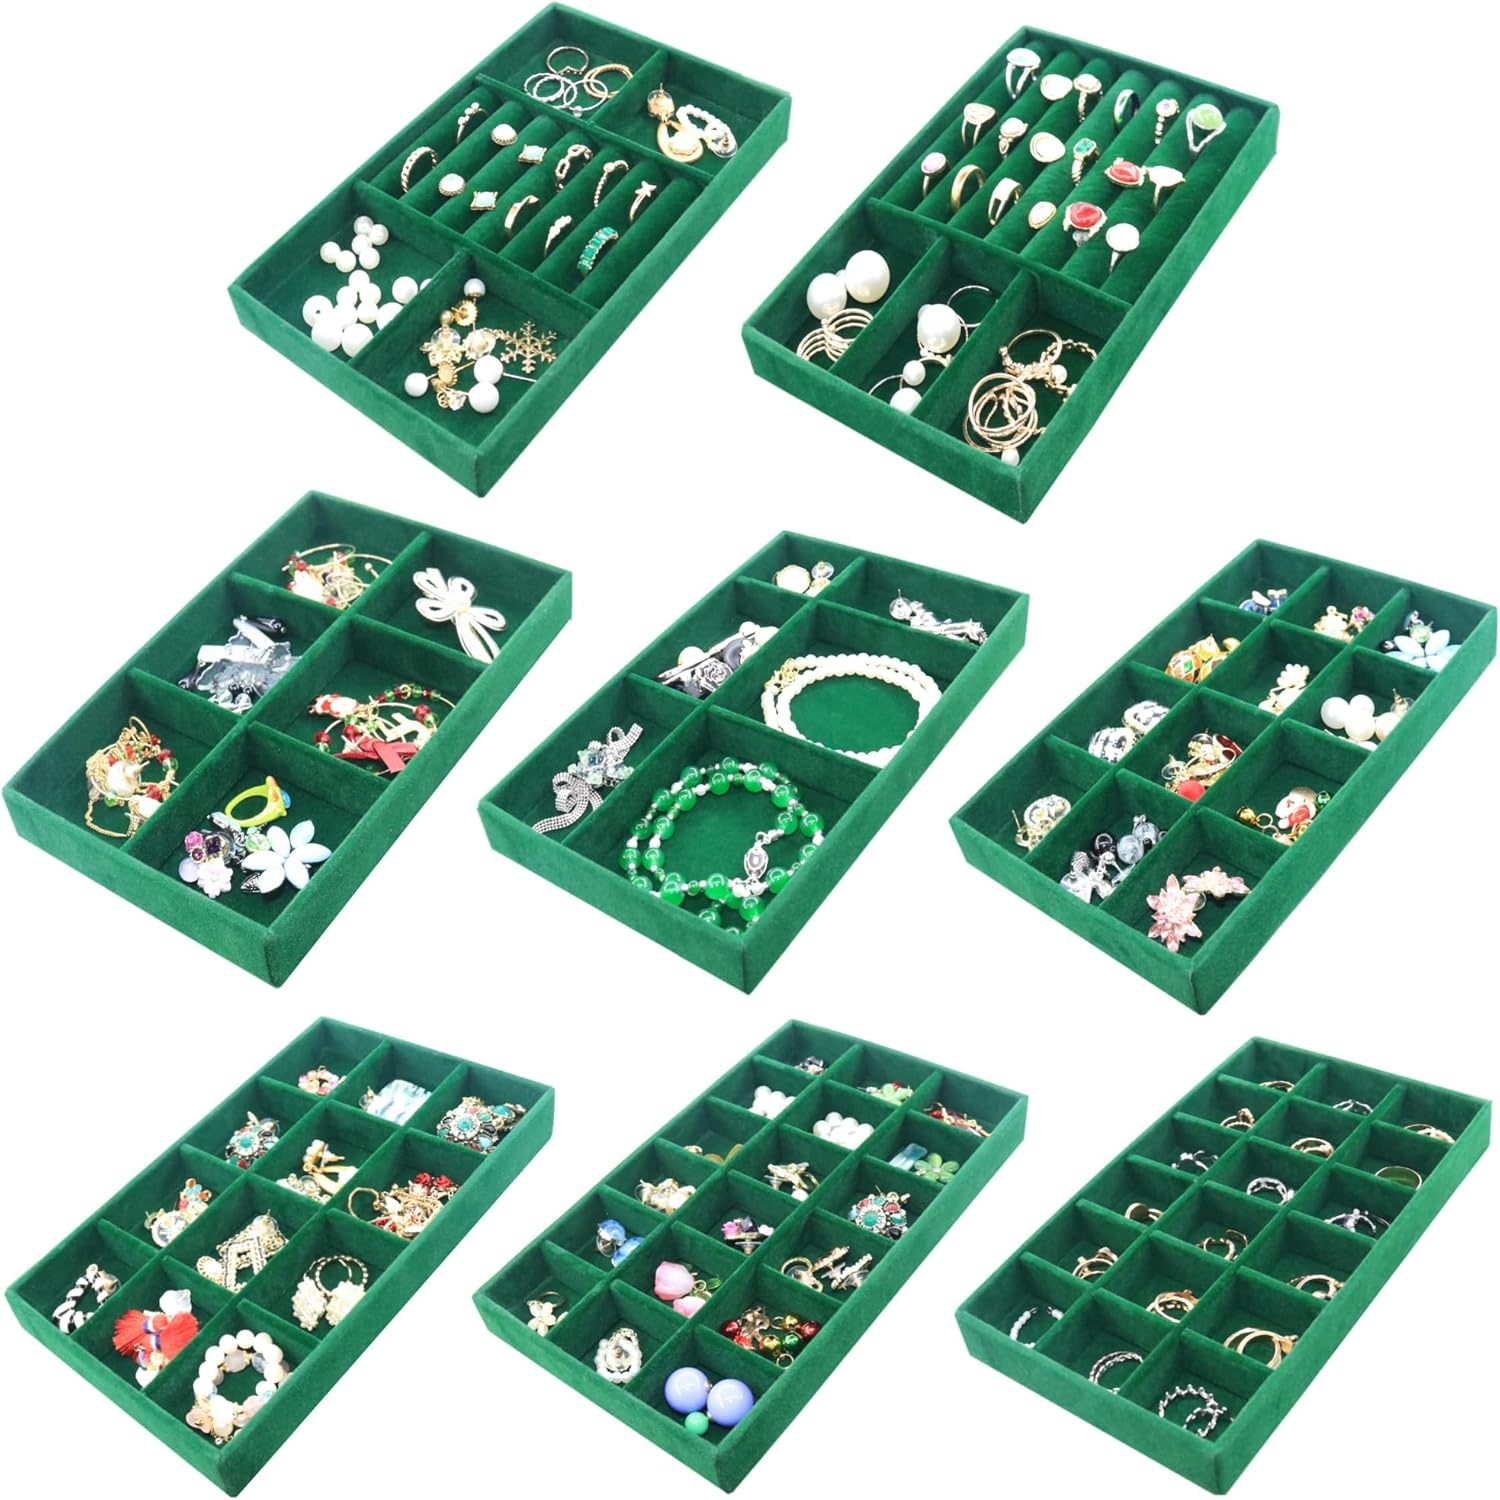
Jewelry Trays Organizer Set of 8 Stackable Jewellry Organizer Trays for Drawers Jewelryy Display Necklace Earring Bracelet
Brand: 7COLORSKY
Overview Color : Green Brand : 7Color Sky Material : Velvet Style : Modern,Vintage, Antique,French,Country,Rustic,Transitional Special Feature : Removable Divider, Lined, Adjustable, Stackable Recommended Uses For Product : jewelry,rings,earrings,necklaces,bracelets,brooch,watches Product Dimensions : 5"D x 8"W x 1"H Target Audience : Girls Shape : Rectangular Finish Type : Velvet About this item Perfect Size for Any Drawer or Table: Set of 8 jewelry trays ( Each 8.2 " x 5 " x 1"). Convenient and roomy enough for you to store your different jewelry, like earrings,bracelets, necklaces, rings, pins, brooches,watches and so on Adjustable Dividers and Stackable Design: Provided with removable grids, easy to remove to fit for your different size jewelry. Our jewelry trays can be stacked. Keep your jewelry organized and easily accessible Superior Craftsmanship: Made of soft yet anti-friction velvet fabric, our jewelry trays can protect rings, earrings and other valuables from scratches while collecting Thoughtful Present: The jewelry storage tray is great for personal use at home. and also makes an excellent choice for occasions like Anniversaries, Valentine's Day, Mother's Day, Thanksgiving Day, Christmas, birthday for your mom, wife, daughter, girlfriend, colleague or any other important female in your life Good Support: Our jewelry storage tray can be exchanged if there is any problem about shipping damage and product quality
Category: Health & Beauty > Jewelry Cleaning & Care > Jewelry Holders > Jewelry Trays